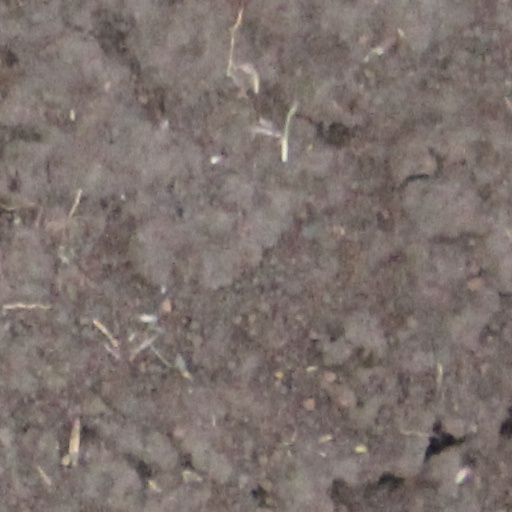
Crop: wheat